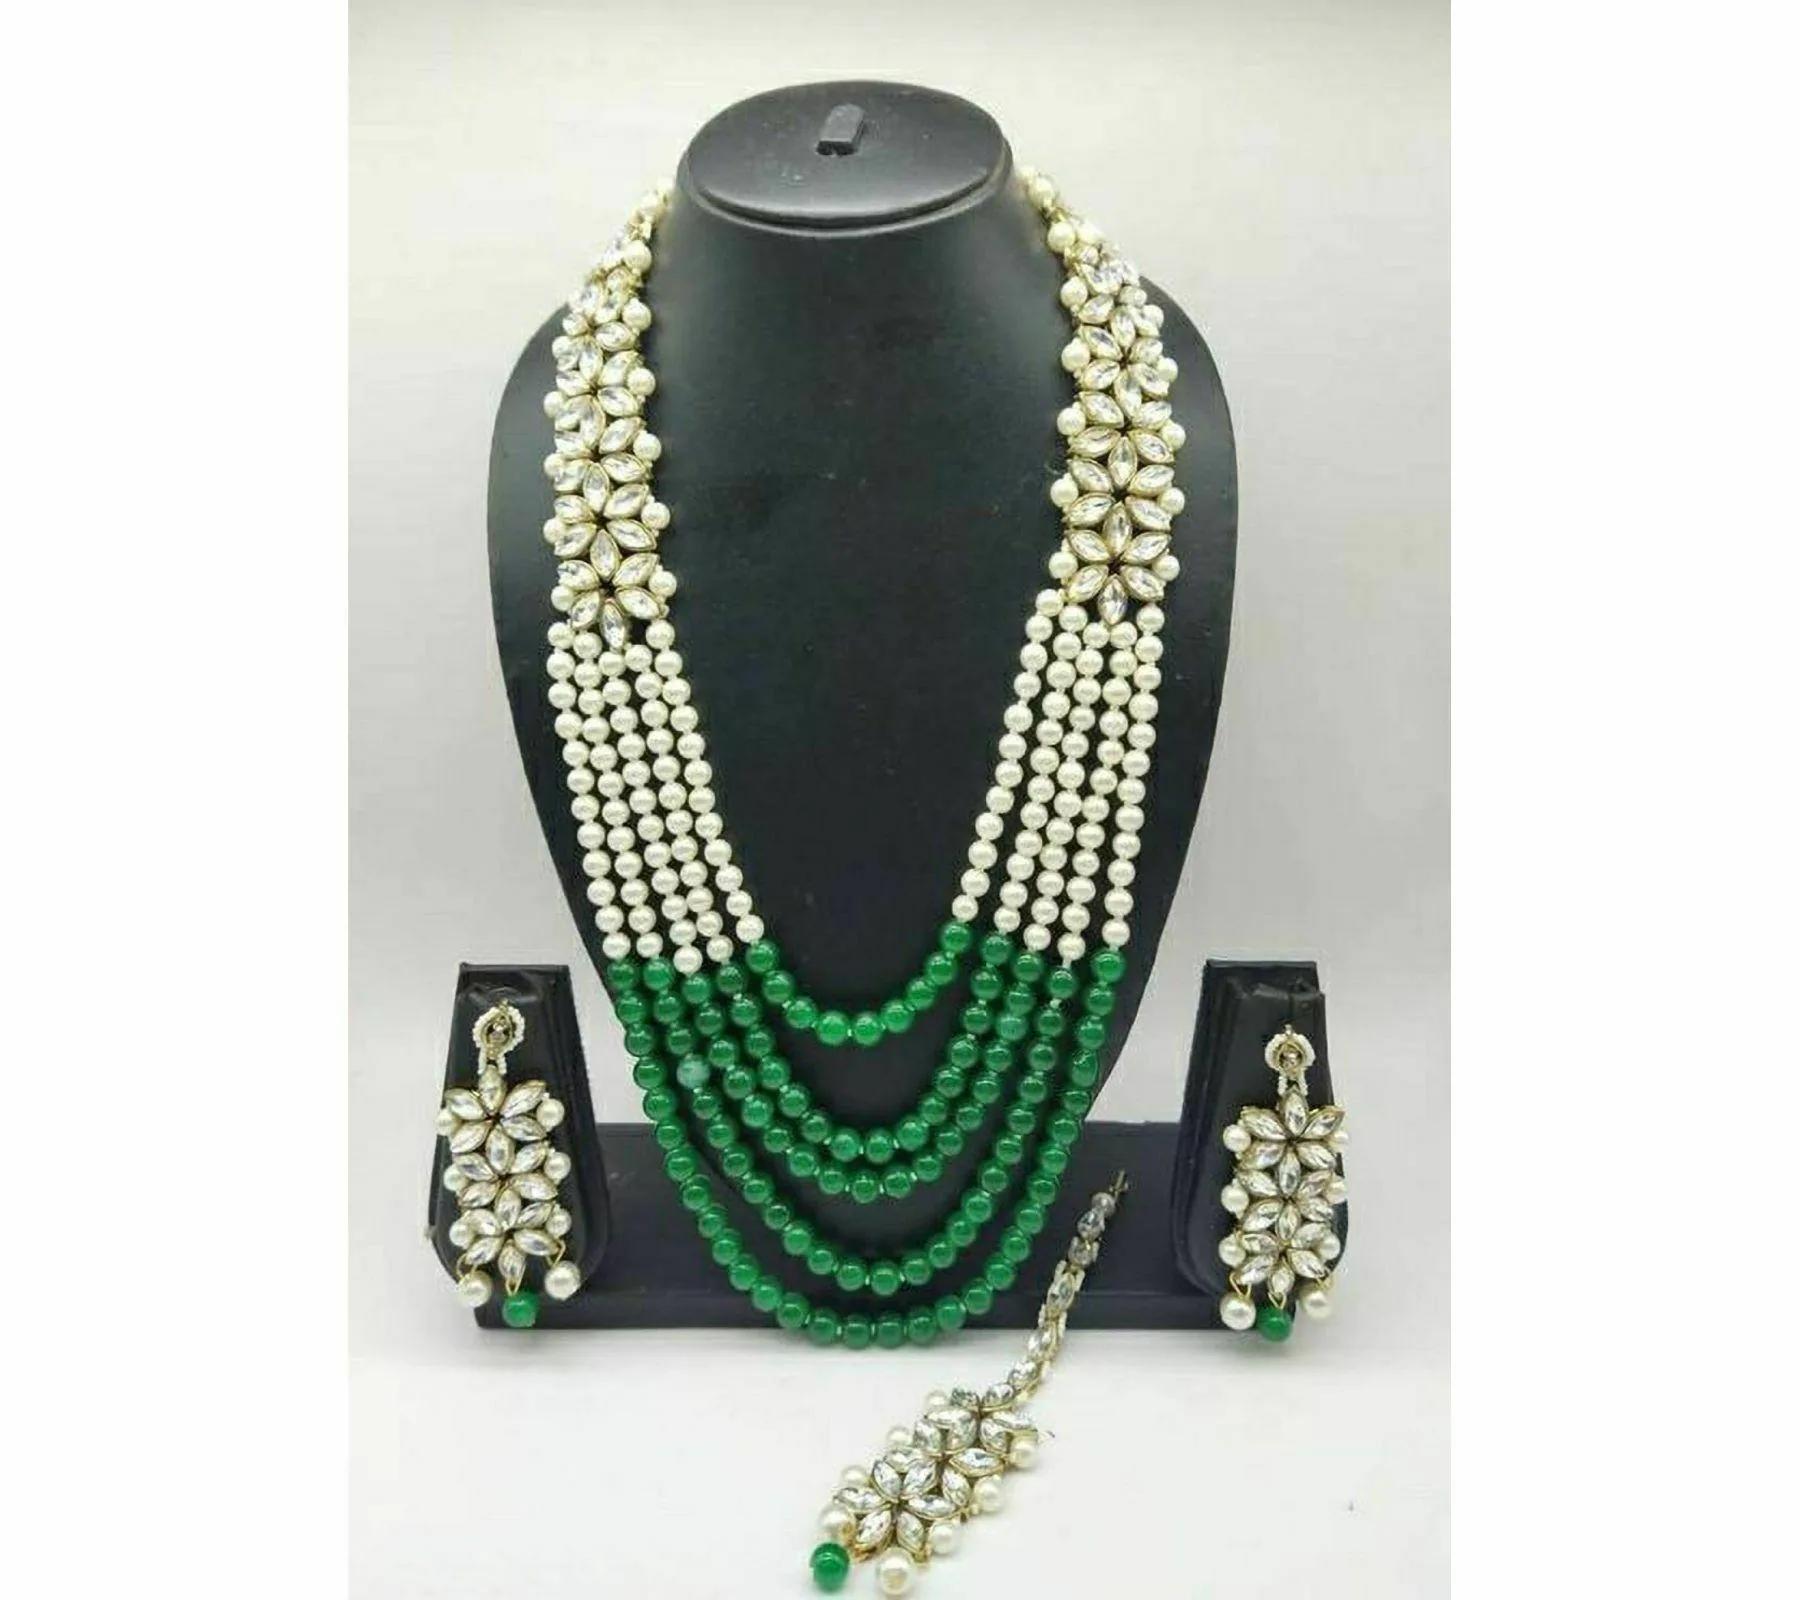
 Gyaan Jewels Handmade Gold Plated Alloy Necklace, Earring and Maang Tikka Set Green, White (Women) Free Size
Type: Necklaces
Brand: Gyaan Jewels
Price: Rs. 376
 Gyaan Jewels Handmade Gold Plated Alloy Necklace, Earring and Maang Tikka Set Green, White (Women)
Features: These are very easy to use being lightweight and has a design which makes it very comfortable,Superior quality and skin friendly,Made from premium quality material this product assures to remain in its original glory even after years of usage,Perfect gift ideal valentine, birthday, anniversary gift your loved ones
Included: 1 Necklace, 1pair of Earrings, 1 mang tika